Describe the emotion expressed in this image:  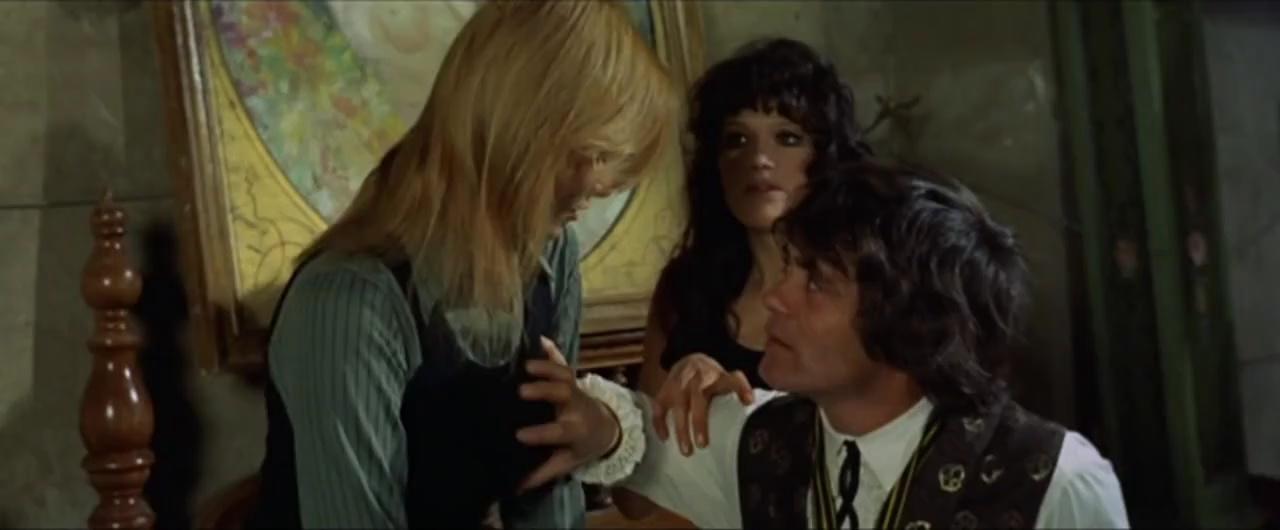
This person displays Pain, valence and arousal with low intensity.